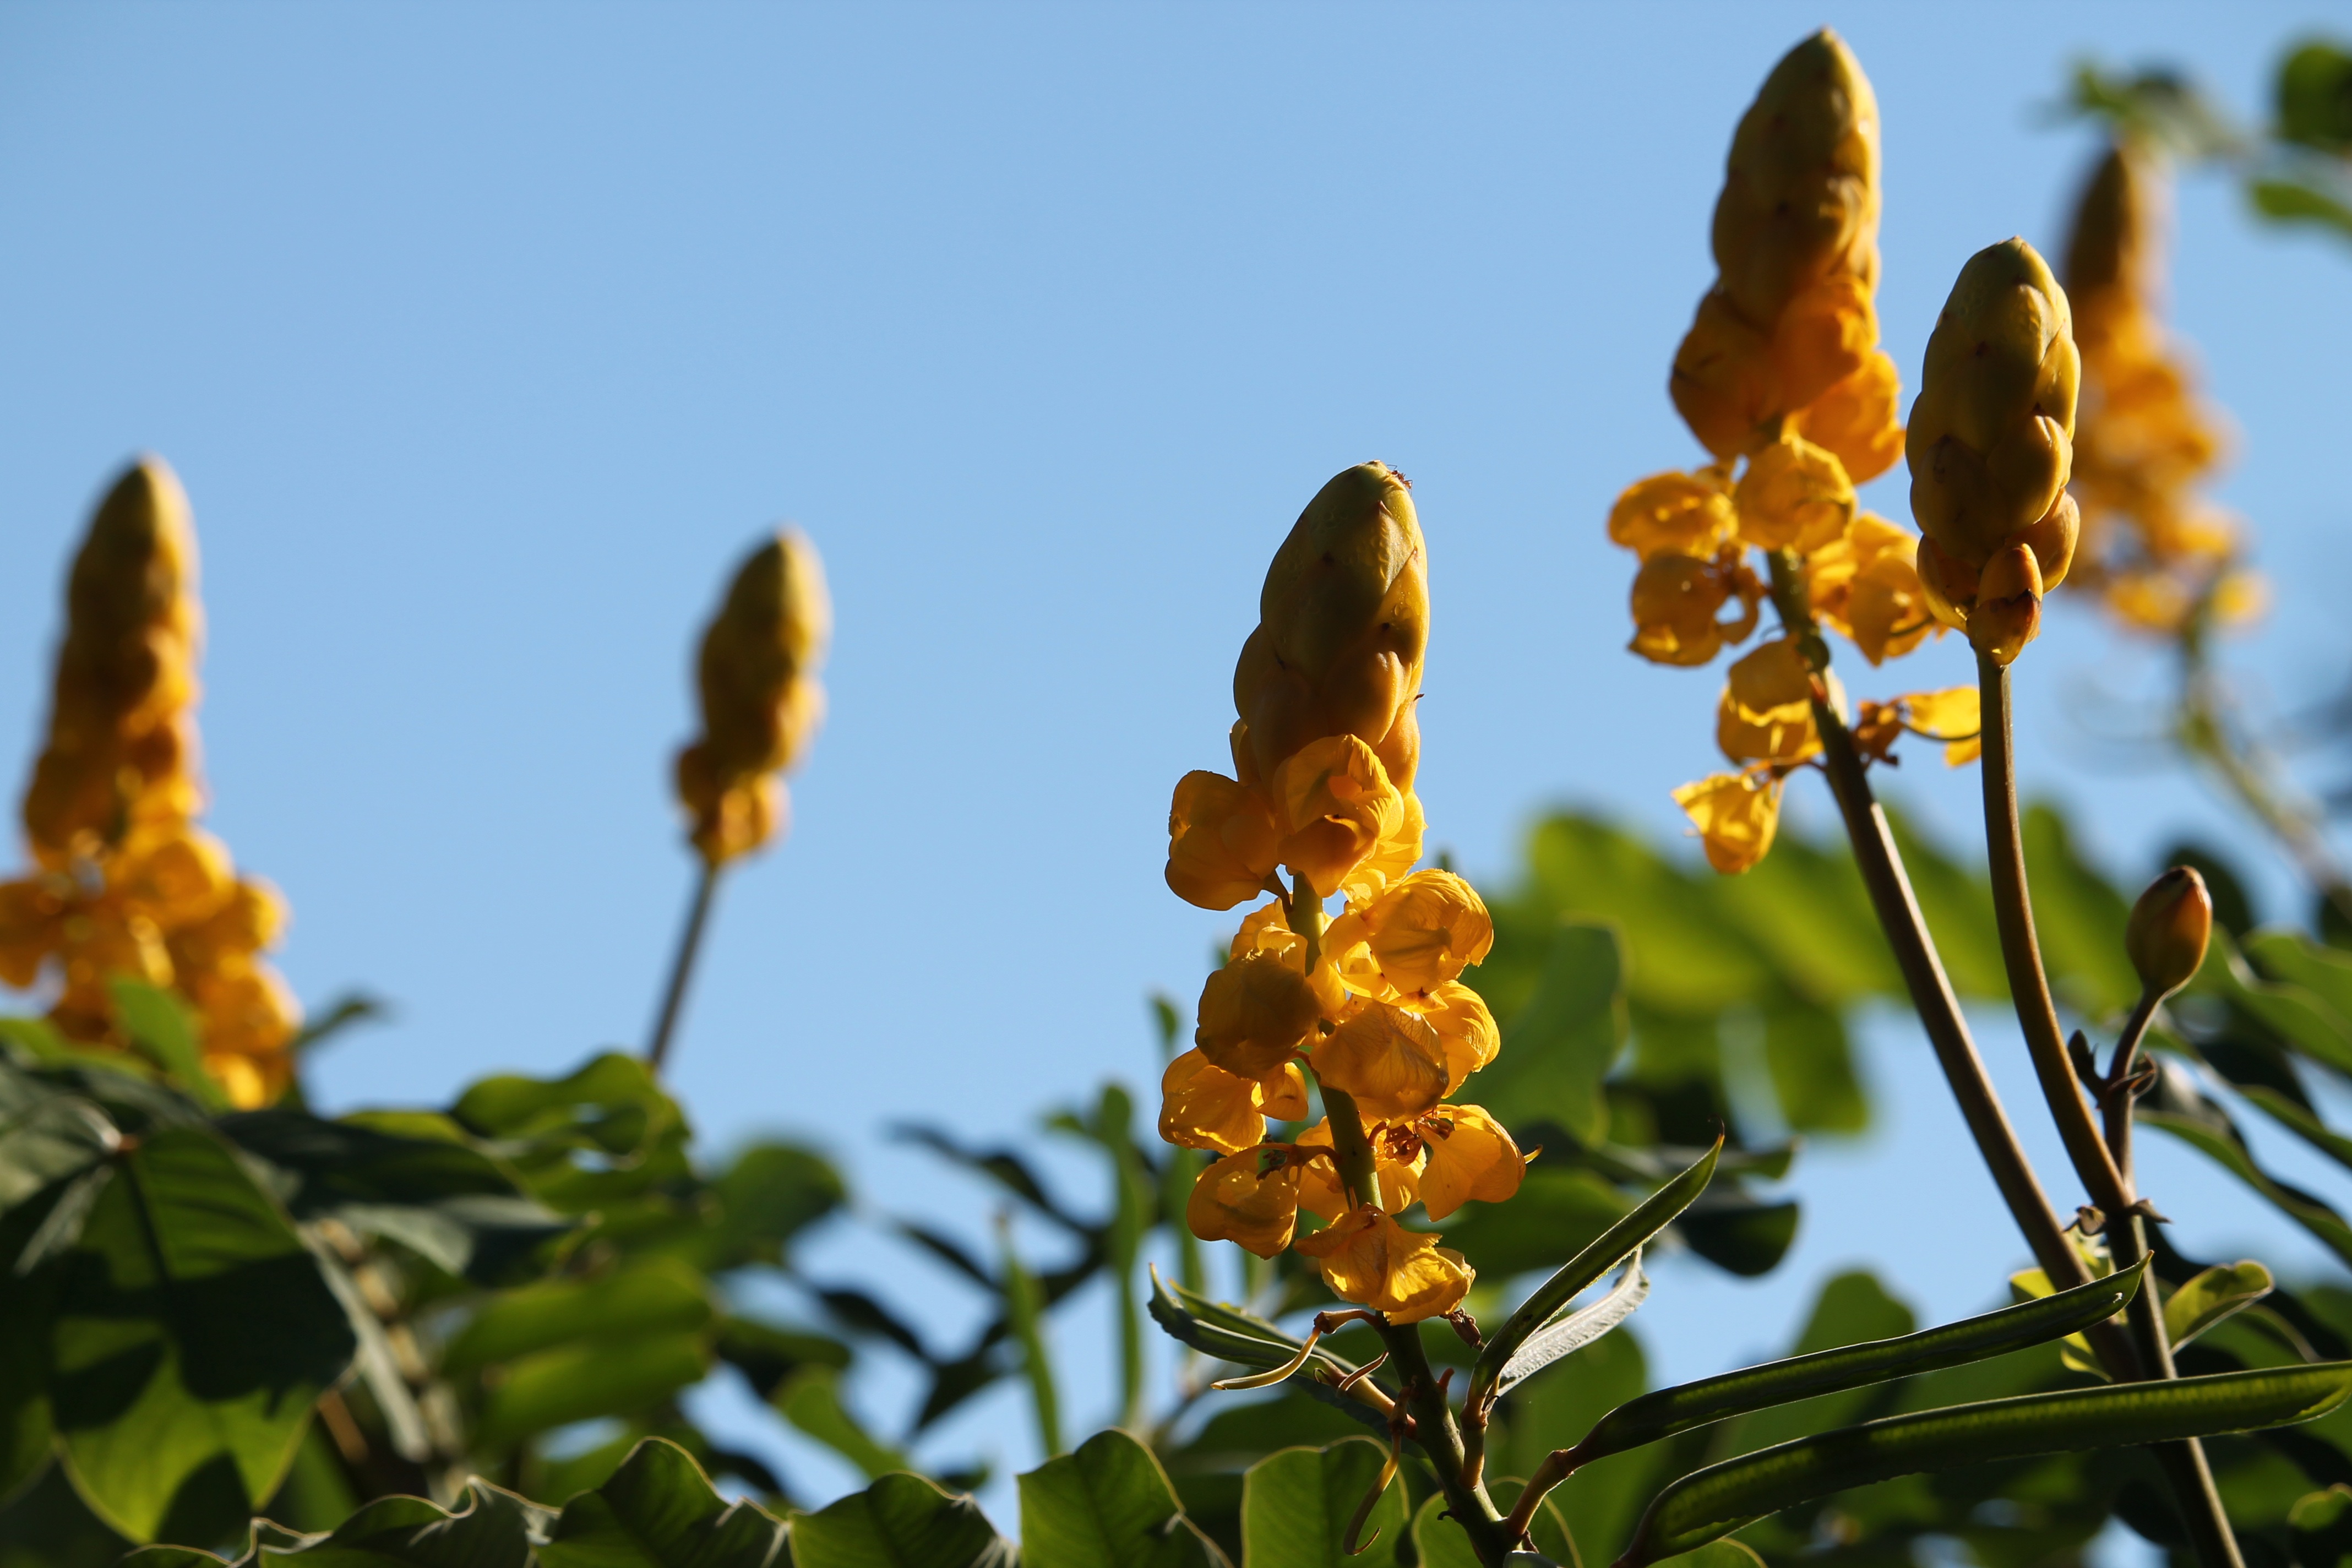
nature, blossom, plant, sunlight, leaf, flower, bloom, summer, produce, insect, autumn, botany, yellow, flora, wildflower, yellow flowers, macro photography, summer flowers, flowering plant, candle flower, plant stem, land plant